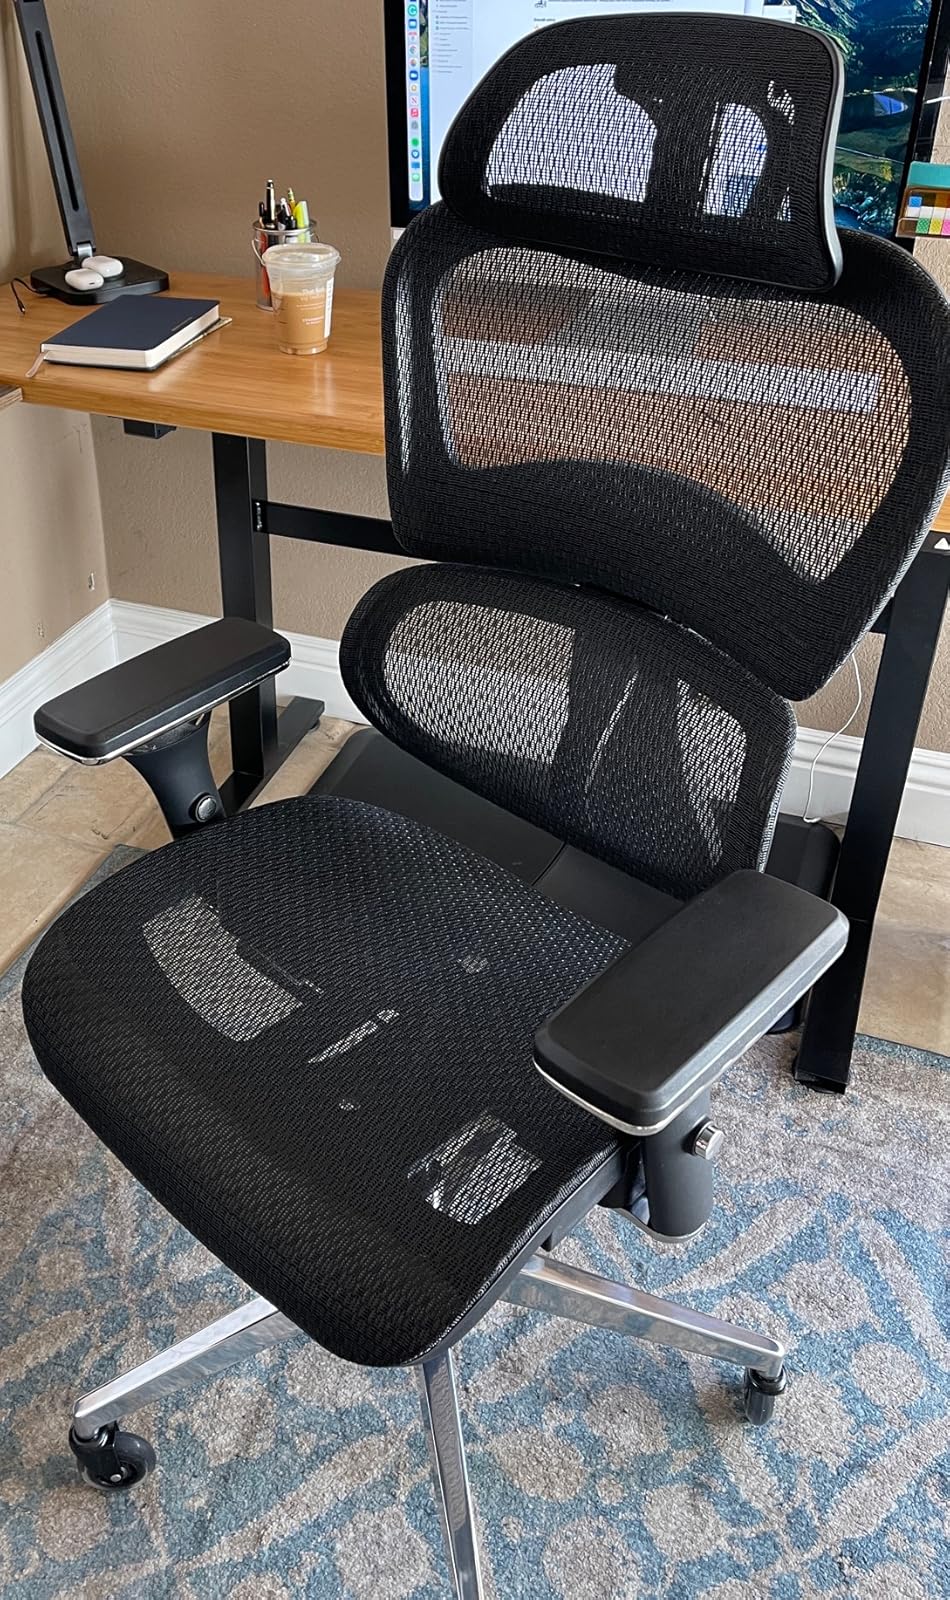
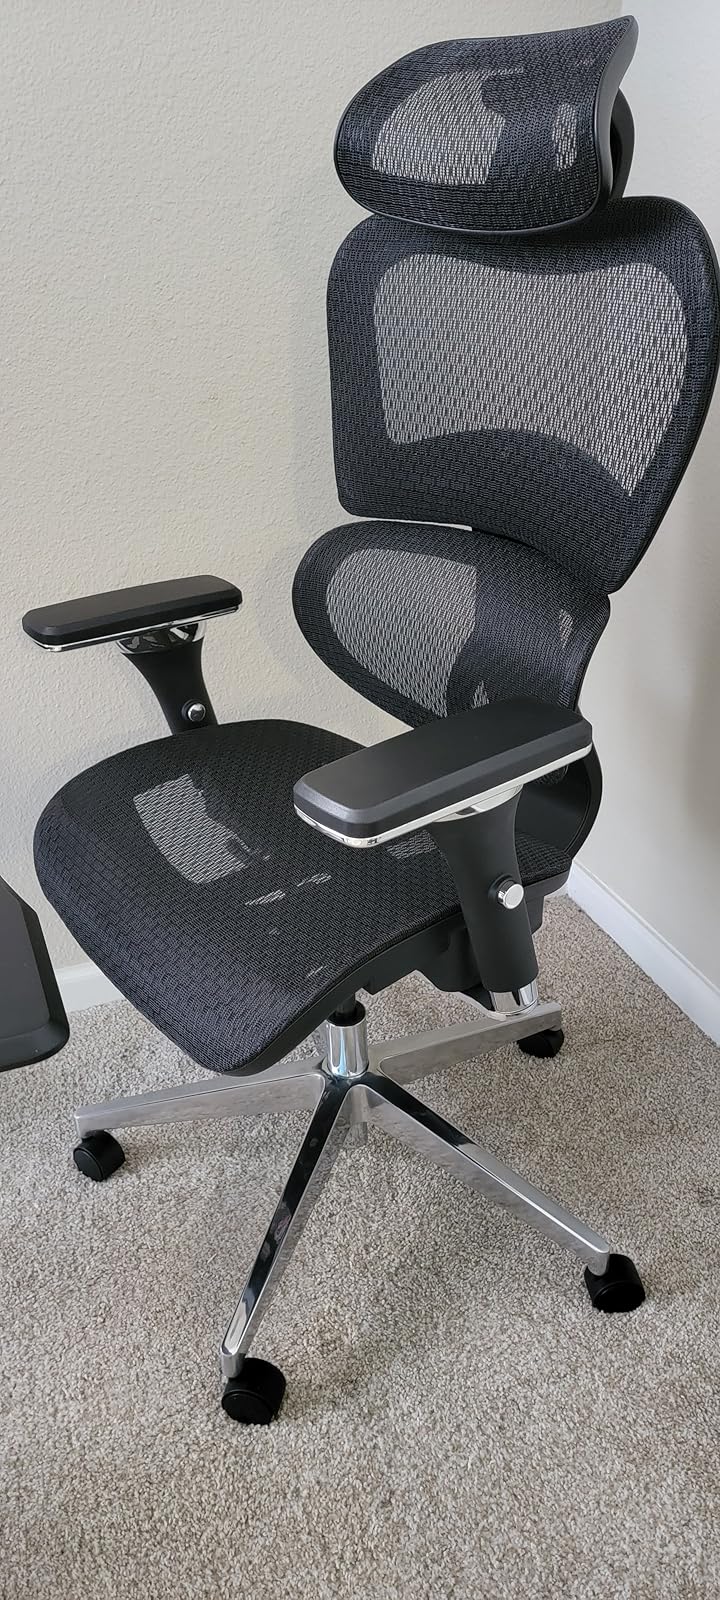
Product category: items_chair
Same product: yes